Dennis Linde

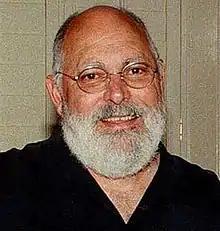
Linde, circa 2000

Dennis Linde (pronounced LIN-dee, March 18, 1943December 22, 2006) was an American musician and songwriter based in Nashville who has had over 250 of his songs recorded. He is best known for writing the 1972 Elvis Presley song, "Burning Love", an international hit that has been featured in at least five motion pictures. In 1994, Linde won BMI's "Top Writer Award" and received four awards as BMI's most-performed titles for that year. He never liked publicity, and shunned awards shows to the extent of having family members collect his awards for him. He wrote both words and music for most of his songs, rarely collaborating with co-writers. He earned 14 BMI "Million-Air" songs (a song played on the air one million times). In 2001, he was inducted into the Nashville Songwriters Hall of Fame.